Georg Kenzian

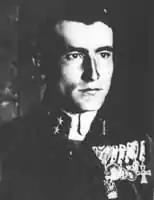

Oberleutnant Georg Kenzian Edler von Kenzianshausen followed his father's profession of arms, and served the Austro-Hungarian Empire during World War I. He became a fighter ace, scoring eight aerial victories. After the dissolution of Austria-Hungary in the aftermath of World War I, he became a citizen of German Austria and defended his new nation against invasion.